Lucia Rede Madrid

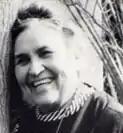

Lucia Rede Madrid (January 8, 1913 – February 23, 2006) was an American school teacher. She established a library in the small border town of Redford, Texas.